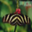
Label: butterfly